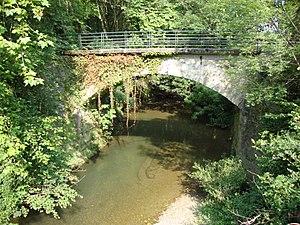
Préchacq-Josbaig est une commune française située dans le département des Pyrénées-Atlantiques, en région Nouvelle-Aquitaine.
L'Aucet ou Lausset est un affluent gauche du gave d'Oloron dans les Pyrénées-Atlantiques.